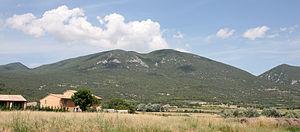
Rustrel est une commune française située dans le département de Vaucluse et la région Provence-Alpes-Côte d'Azur.
Les monts de Vaucluse sont un massif montagneux français des Préalpes du Sud, dans les départements de Vaucluse et des Alpes-de-Haute-Provence, en Provence.
Le signal de Saint-Pierre est un sommet des monts de Vaucluse et s'élève à 1 256 mètres d'altitude, ce qui en fait le plus haut sommet du parc naturel régional du Luberon.